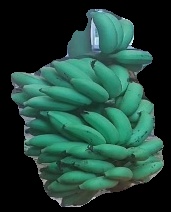
Variety: elakki-bale
Grade: grade2